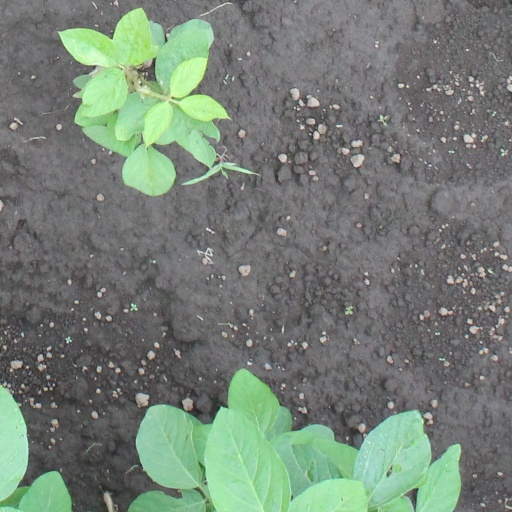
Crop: soybean